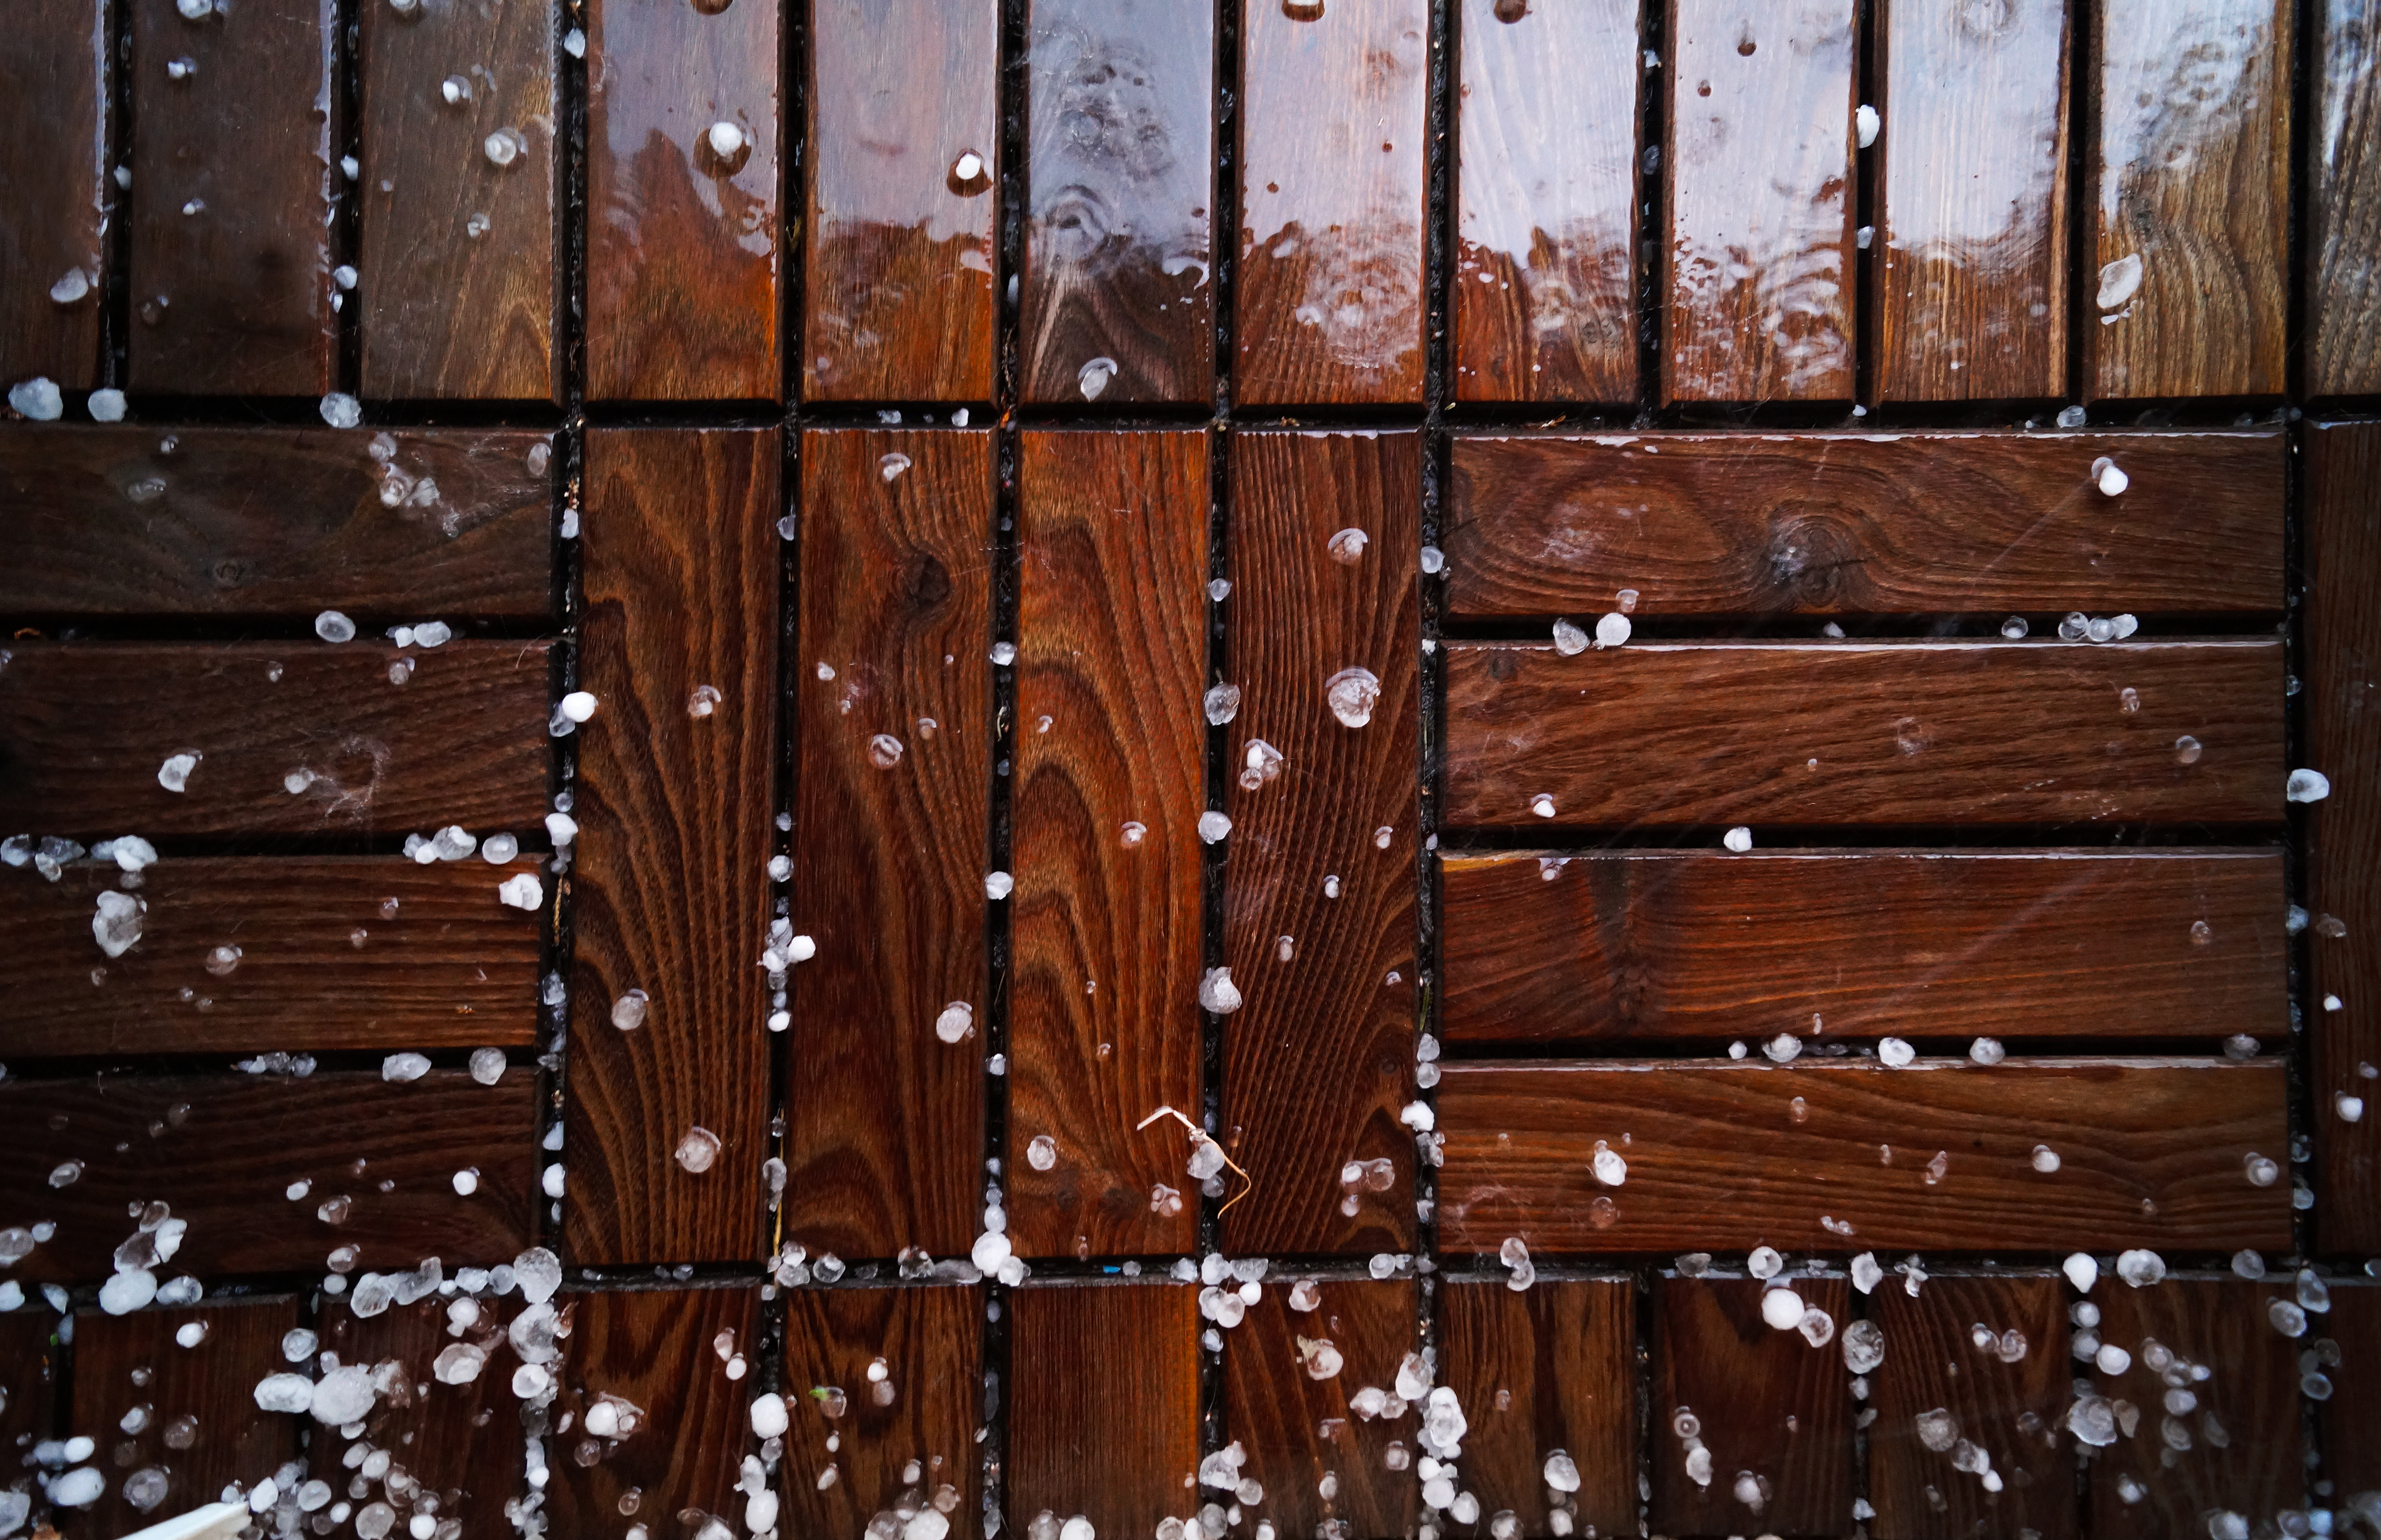
fence, wood, texture, rain, floor, wet, wall, ice, hardwood, wood flooring, outdoor structure, wood stain